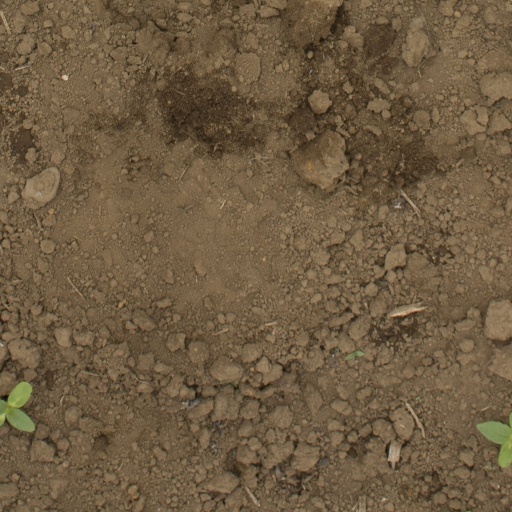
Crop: Jerusalem artichoke